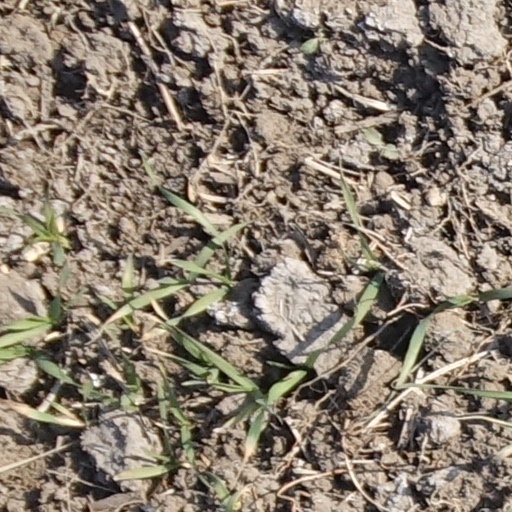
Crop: wheat